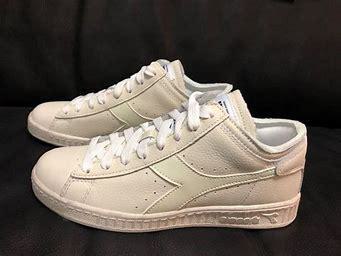
Brand: Diadora
Model: 100